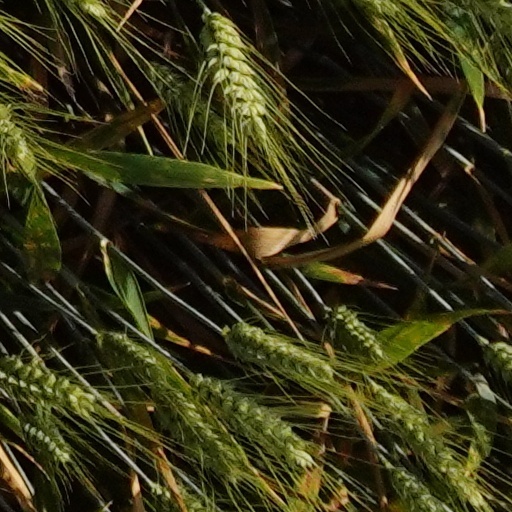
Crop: wheat